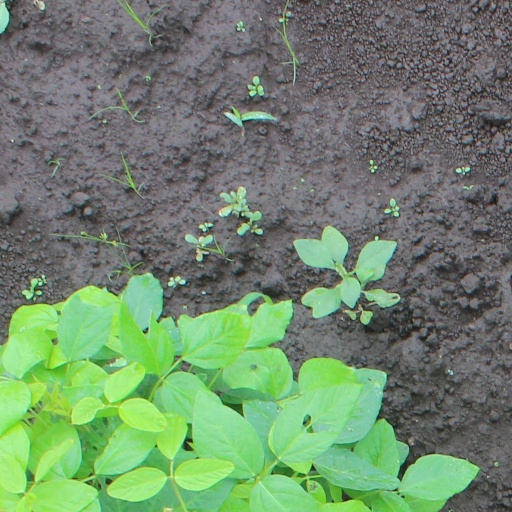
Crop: soybean